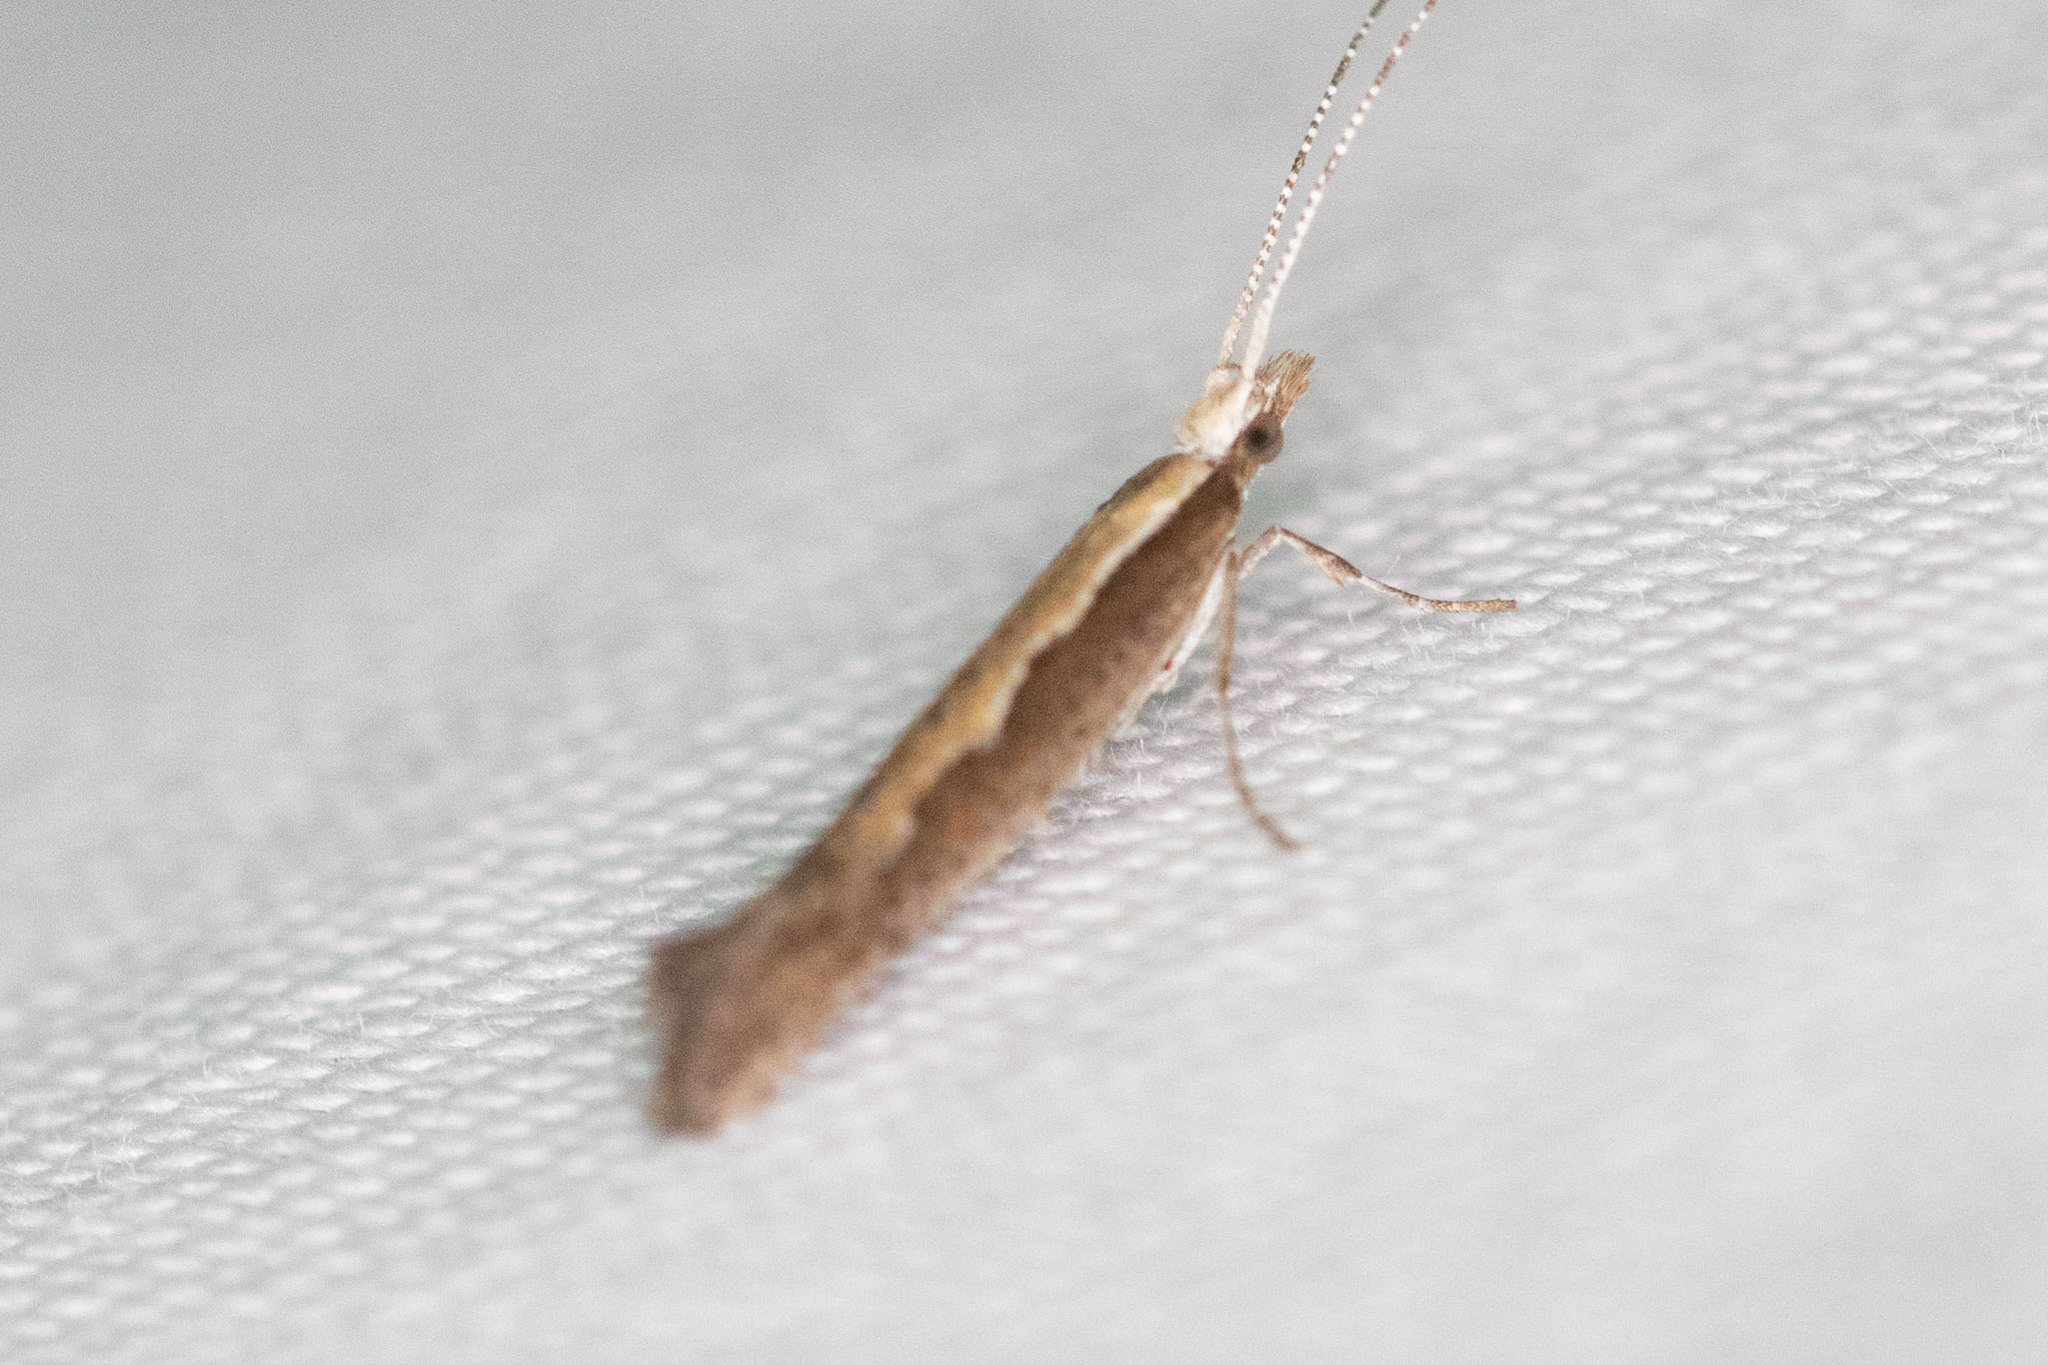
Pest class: diamondback_moth